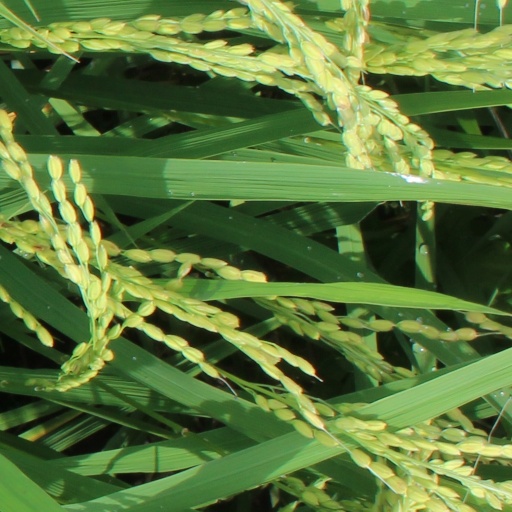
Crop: rice